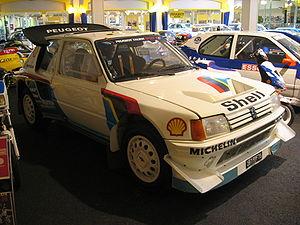
Mikael Sundström, né le 10 septembre 1957 et décédé le 23 janvier 2001, était un ancien pilote automobile finlandais de rallyes.